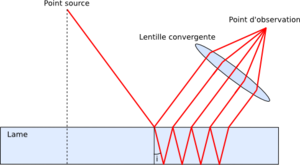
Schéma d'une lame de verre en configuration interféromètre de Haidinger.
En optique, une lame à faces parallèles est une pièce taillée dans un matériau homogène, transparent et limitée par deux dioptres plans parallèles entre eux. Dans sa forme la plus simple, la lame à faces parallèles est une vitre de verre. Cet instrument est utilisé pour de nombreuses applications en optique, entre autres en tant que lame séparatrice, miroir dichroïque ou translateur de faisceaux. De plus, la lame à face parallèle est le plus simple des interféromètres. En fonction des applications, la lame peut avoir une ou deux faces traitées.